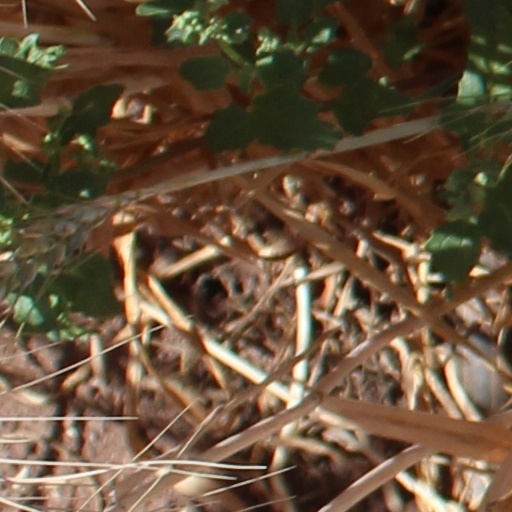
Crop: wheat